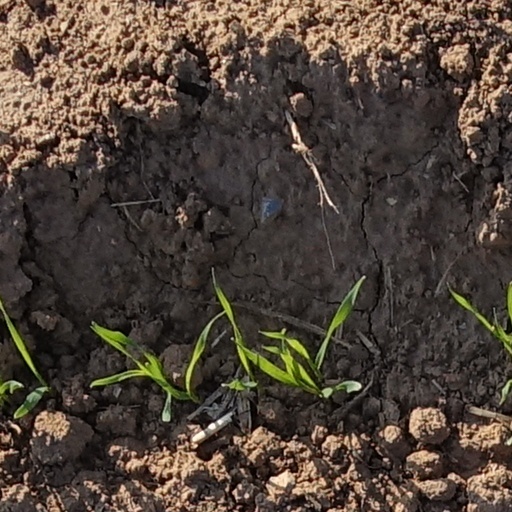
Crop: wheat